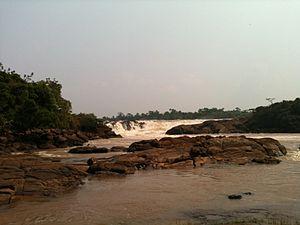
Tshikapa est une ville et le chef lieu de la province du Kasaï en République démocratique du Congo. La localité est connue pour ses gisements de diamants.